Mandible

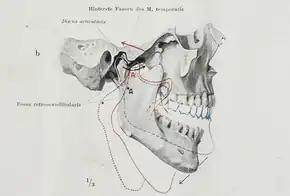
Illustration showing jaw's basic range of motion

The mandible has two main holes (foramina), found on both its left and right sides: